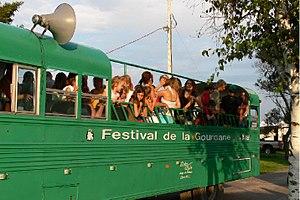
Albanel est une municipalité de la région administrative du Saguenay–Lac-Saint-Jean au Québec.
La gourgane ou fève des marais est le fruit d'une variété de la plante Vicia faba. C'est une fève au goût caractéristique et au Québec, c'est dans la région de Charlevoix qu'elle est d'abord populaire, mais est aussi cultivée au Saguenay-Lac-Saint-Jean. Son utilisation principale est en tant qu'ingrédient de la soupe aux gourganes.